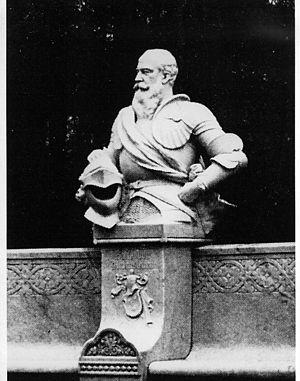
L'allée de la Victoire était une artère berlinoise prestigieuse, disparue peu après la Seconde Guerre mondiale. Conçue et financée par le Kaiser Guillaume II comme allée d'agrément du Großer Tiergarten, elle voit sa construction s'échelonner entre 1895 et 1901.